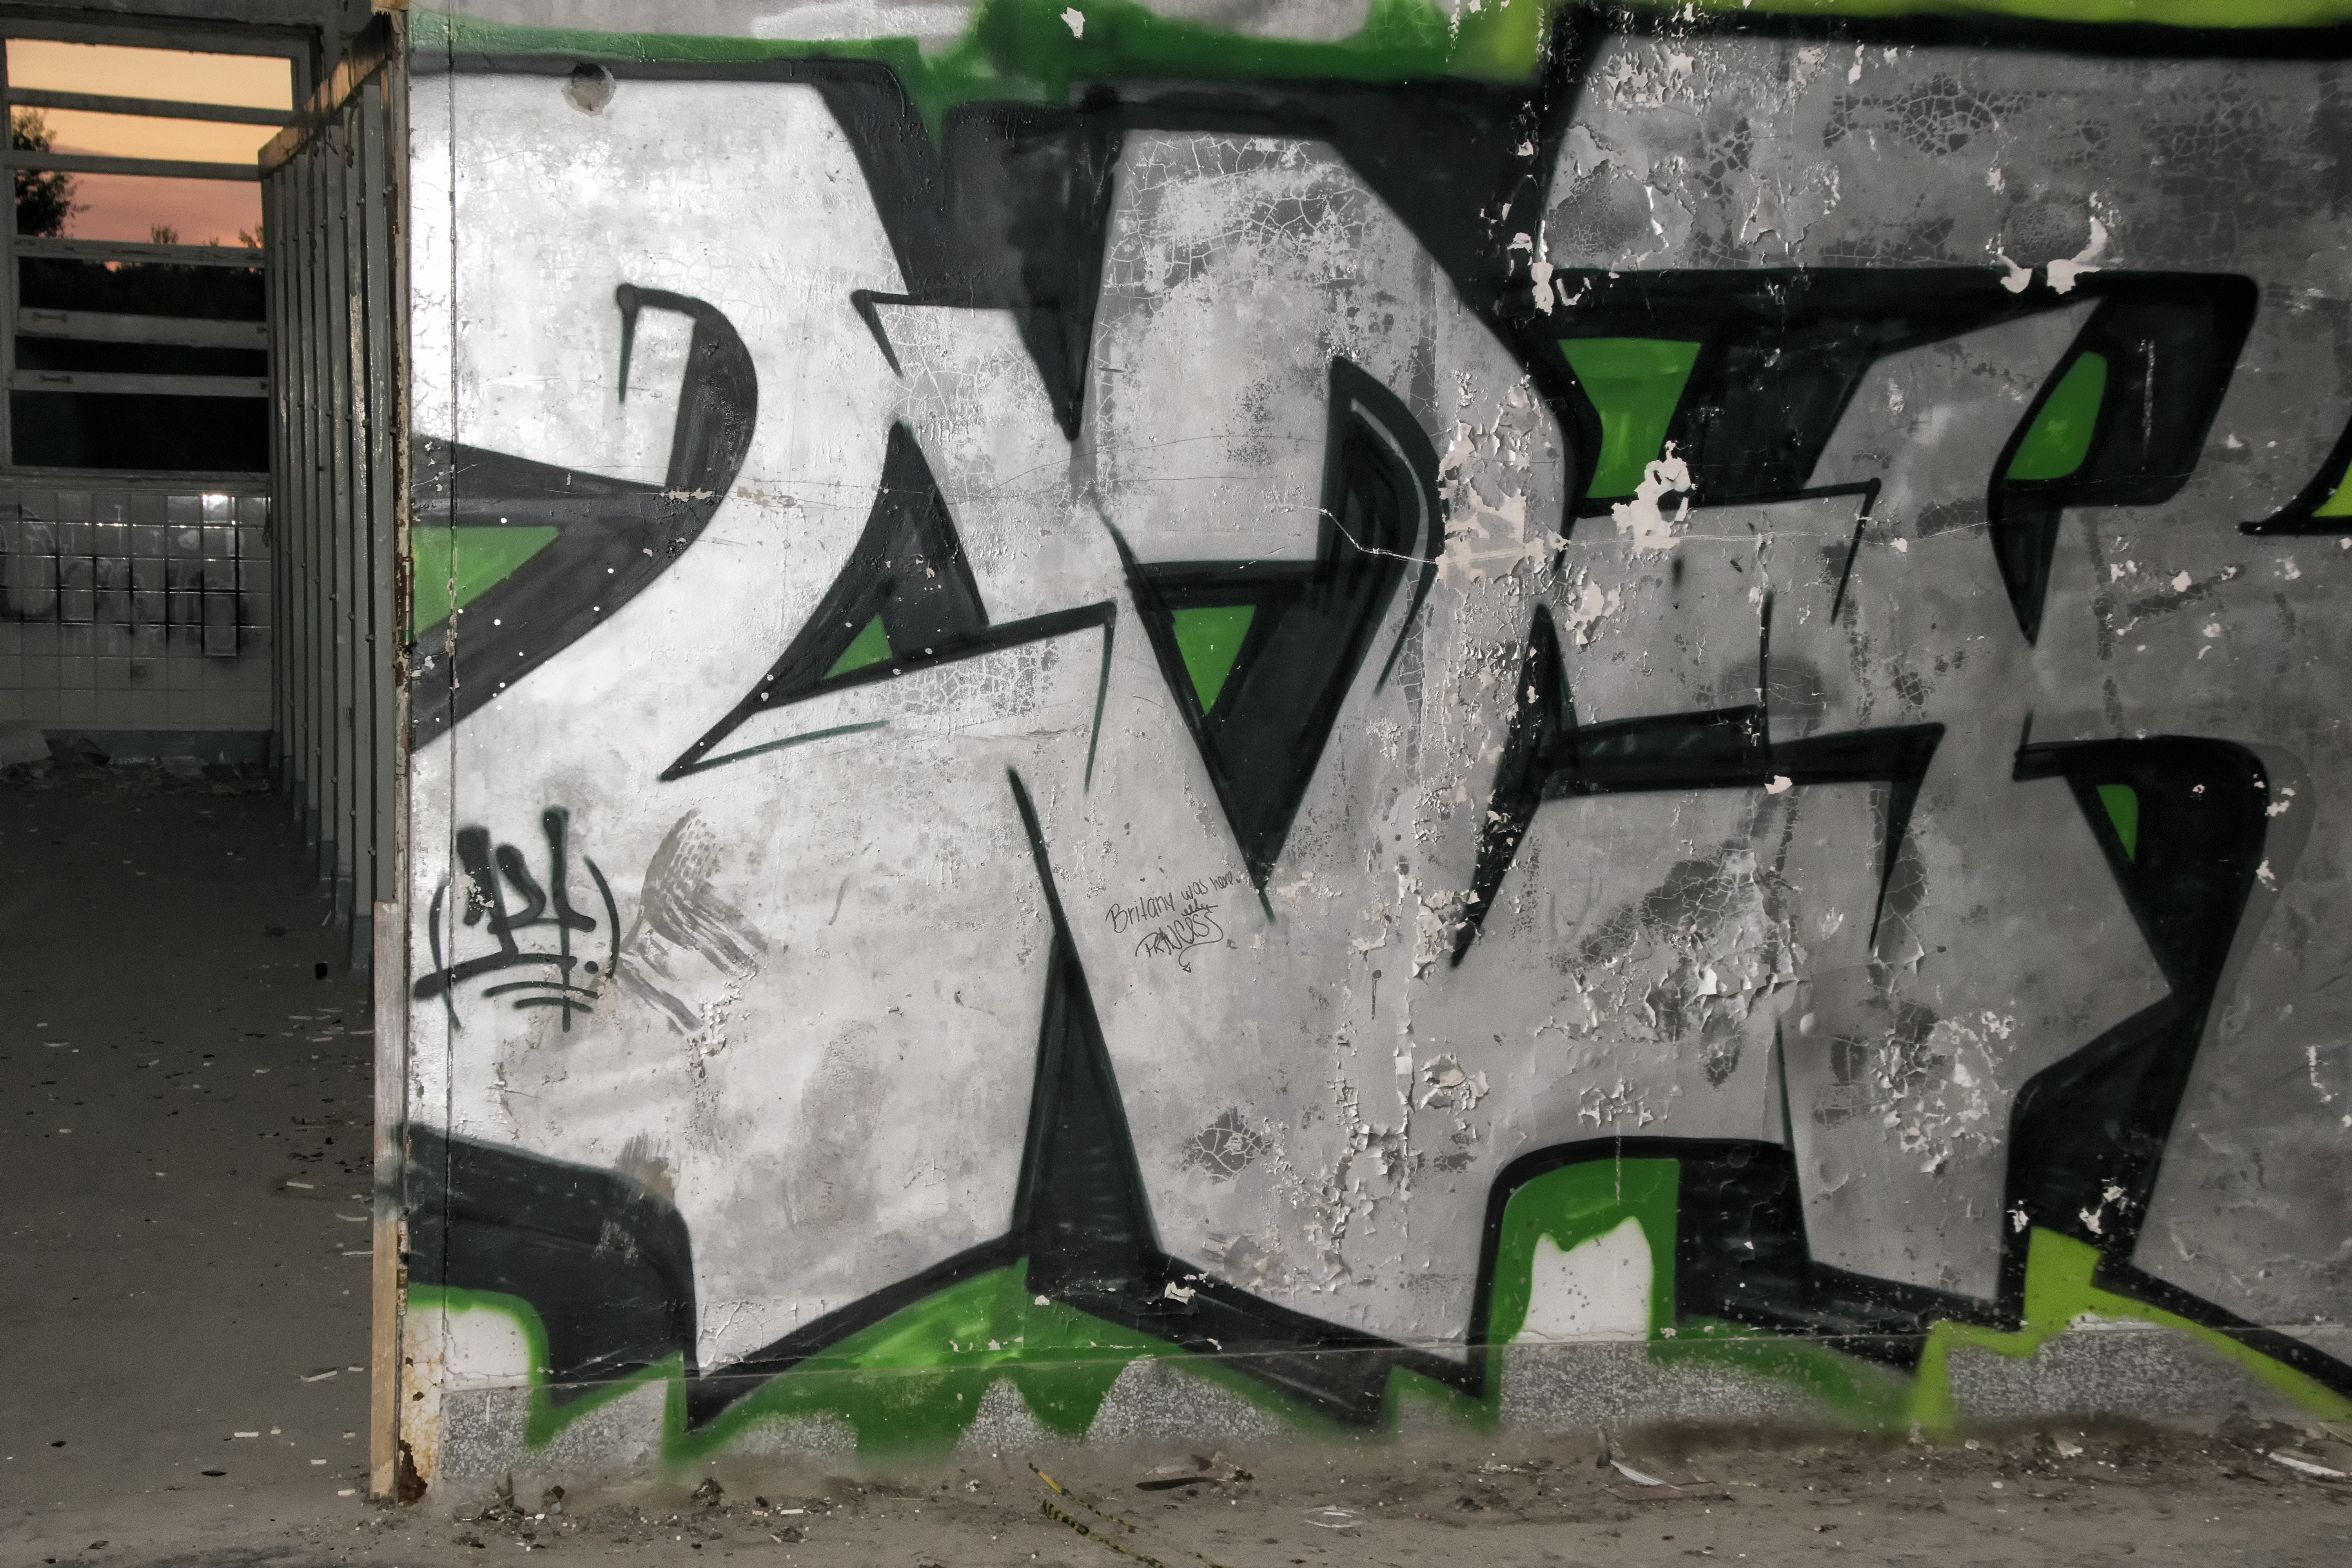
road, wall, green, graffiti, lane, street art, art, de, canada, quebec, sainte, clotilde, horton, asile, asylum, urban area